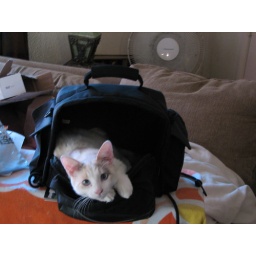
kitty in bag